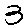
Label: 3